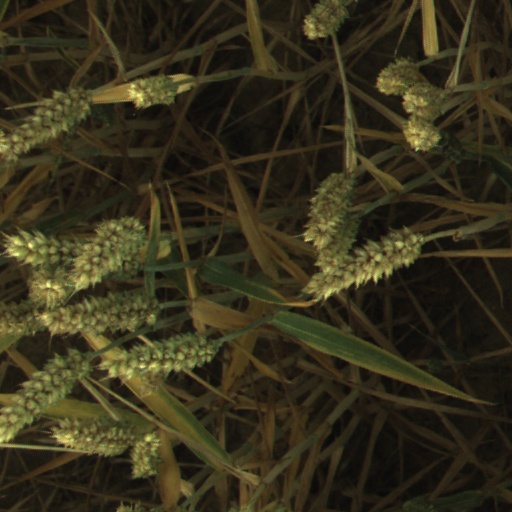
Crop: wheat